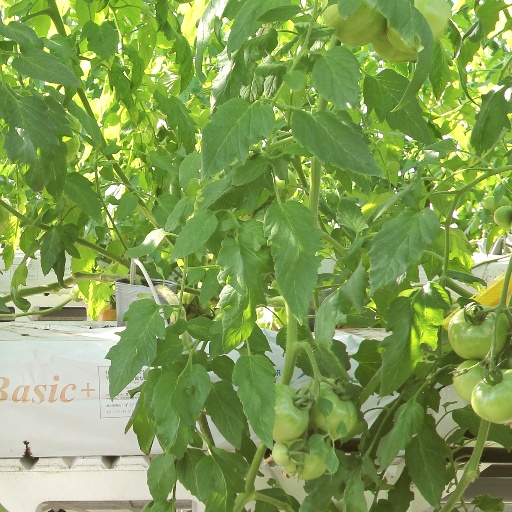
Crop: tomato